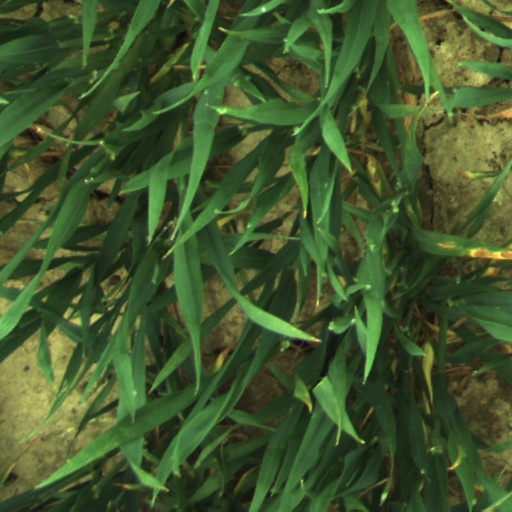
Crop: wheat